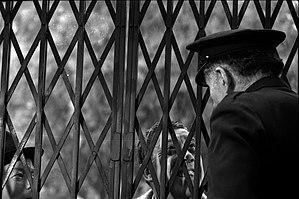
Quartier Saint-Sernin. Le 2 novembre 1965. Gros plan sur la grille refermée par un gardien (un acteur) regardant au travers l'acteur Fernandel, lors du tournage du film ""La bourse ou la vie"" de Jean-Pierre Mocky. Observation: Tournage du film ""La Bourse ou la Vie"" de Jean Pierre Mocky, dans le quartier de St Sernin."
La Bourse et la Vie est un film franco-italo-allemand réalisé par Jean-Pierre Mocky, sorti en 1966.